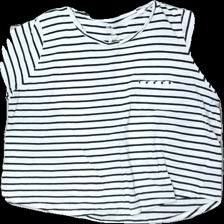
View: front
Type: T-shirt
Category: Ladies
Brand: Not in the list
Brand text on label: Basic u
Colors: White, Black
Material: 100% Cotton
Cut: Loose, C-collar
Size: L
Damage: stained
Damage location: top left
Damage 2: stained
Damage 2 location: top right
Damage 3: stain
Damage 3 location: bottom center
Price range: <50
Recommended usage: Recycle
Description: White and black striped t-shirt